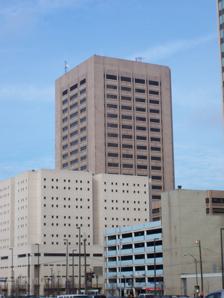
Building: Justice Center Complex
Country: United States of America
Year built: 1976
Building complex in Cleveland, Ohio Justice Complex Center Courts Tower (rear) and Jail II (left foreground) General information Type Government office building Architectural style Brutalist Location 1200 Ontario Street, Cleveland , Ohio , U.S. Address 1200 Ontario Street (Courts Tower); 1300 Ontario Street (Police); 1215 West 3rd Street (Corrections Center) Coordinates 41°30′06″N 81°41′49″W / 41.501664°N 81.696828°W / 41.501664; -81.696828 Construction started 1972 Completed 1976 (Courts Tower, Corrections Center, Police Headquarters); 1995 (Jail II) Height Roof 128.1 m (420 ft) (Court Towers) Technical details Floor count 25 (Courts Tower); 11 (Jail II); 10 (Corrections Center); 9 (Police Headquarters) Design and construction Architect(s) Prindle, Patrick and Associates (Court Towers and Correction Center [Jail I]); Richard L. Bowen and Associates (Cleveland Police Headquarters); Robert P. Madison International (Jail II) The Justice Center Complex is a building complex located in the Civic Center District in Cleveland , Ohio , in the United States. The complex consists of the Cleveland Police Headquarters Building, the Cuyahoga County and Cleveland Municipal Courts Tower, and the Correction Center (Jail I), and Jail II. It occupies a city block bounded by Lakeside Avenue, Ontario Street, West 3rd Street, and St. Clair Avenue. The Lakeside Avenue entrance faces the Cuyahoga County Court House , erected in 1912. Description When the Justice Center was proposed in 1969, then-Mayor Carl B. Stokes did not want to be part of the Justice Center project. At the time, the Cleveland Police were at an older headquarters on East 22nd Street. In 1971, voters elected Mayor Ralph Perk , who accepted the police department recommendation to move to the proposed Justice Center. The original cost for the Justice Center was set at $60 million, but infighting between Cuyahoga County and City of Cleveland officials escalated the cost to $128 million. On October 20, 1972, ground was broken for the Justice Center. Construction was complete in 1976. The Courts Tower component, 26 stories high, was designed by Prindle, Patrick and Associates . Jail I was built in 1976, when the rest of the construction of the complex was completed. It had 956 beds, arranged in pods of 23, and each pod was designed to take extensive advantage of natural light. The Courts Tower has been criticized by Steven Litt in The Plain Dealer as menacing, cold, and distracting. In 1995, the Robert P. Madison International-designed, $68 million Jail II was erected on the southern corner of the block. A suburban location was considered for the facility, but county officials found it was cheaper to demolish two older structures next to the Justice Center. Jail II added 480 beds. Determined to avoid cost overruns on the structure, Jail II was left without stone cladding—which made it clash with the three buildings beside it. Jail II was harshly criticized by Steven Litt in The Plain Dealer as "straight out of 1984 " and for clashing with historic structures in the nearby Warehouse District . A four-story atrium exists in the center of the block, and serves as the secure public entry to the complex. The atrium helps resolve ground-level changes at the site, and connects the Courts Tower, Police Headquarters, and Correction Center (Jail I) structures internally.  The north, south, and east walls of the atrium are glass curtain walls. An enclosed, elevated walkway connects Jail I and Jail II, while an enclosed walkway connects Cleveland Police Headquarters with Jail II. The entire complex contains about 2,300,000 square feet (210,000 m 2 ) of interior space. The bases of both the Cleveland Police Headquarters and the Correction Center are deeply recessed with a regular spacing of bays and perimeter columns.  Bronze tinted glass enhances the play of shadow upon the surface of the structures. Cleveland Police Headquarters and the atrium are set much further back from Ontario Street than the Courts Tower. An open paved plaza occupies this space. Located at the northwestern end of this plaza is the Isamu Noguchi sculpture, Portal , donated by the Gund Foundation in 1977.  The $100,000, 36-foot (11 m) high sculpture was cast by the Patterson-Leitch Company of Cleveland.  It is one of Isamu Noguchi 's famous sculptures, and the most recognizable symbol of the Justice Center. One Cleveland art critic said Portal looked like "justice going down the drain". But artist John Clague highly praised it, and sculptor Clement Meadmore says it is Noguchi's best work. Renovations The granite veneer of the Courts Tower, Police Headquarters, and Corrections Center underwent a $3.2 million refurbishment in 1995. A $13 million renovation of the Corrections Center and Jail II was completed in 1999. The renovations increased the capacity of Jail I to 1,749 beds. Future of the Justice Complex In 2013, Cuyahoga County officials commissioned a study from Osborn Engineering to assess the condition of the Justice Center Complex.  The report, issued in spring 2014, found that the Justice Center Complex was in significant disrepair. The study cited significant architectural and construction issues which have affected the longevity of the three original structures, and Cuyahoga County Public Works Director Michael Dever said the electrical system, plumbing, elevators, and HVAC system all need replacing. The structures also have little capacity for modern communications and computer systems (such as broadband telecommunications), and currently systems are installed in insecure or temporary fashions. The buildings were not constructed to accommodate Wi-Fi or mobile phones , neither of which can be accommodated in many parts of the complex. The cost of renovation was pegged at a minimum of $300 million. The Osborn Engineering report estimated the cost of new construction at $429 million, which involved demolishing the Cleveland police headquarters and the Courts Tower and constructing one or two new buildings in their place. County officials came to the preliminary conclusion that the Justice Complex should be demolished, and a new "justice center" erected elsewhere in downtown Cleveland. Cuyahoga County Council member Michael Gallagher told The Plain Dealer newspaper that advances in corrections design made the existing Corrections Center/Jail I significantly outdated. He also claimed that renovations could not correct the design and other deficiencies of the buildings. But county officials emphasized that no alternative site had been identified, and no budget proposals or even preliminary architectural discussions had occurred. In popular culture The Justice Center Complex plays an important role in the third season of the podcast Serial . The season opens with a general description of day-to-day lives inside the complex and then focuses on specific felony cases being handled and occasionally tried in the building. Several of the audio recordings take place inside the complex and feature the host, Sarah Koenig , discussing and interviewing those involved in the cases. The Complex is seen in several shots in Captain America: The Winter Soldier (2014) when Nick Fury is trying to avoid the H.Y.D.R.A. agents. The distinctive black steel tube-like public art on the courthouse plaza outside the main entrance cannot be mistaken for any other building in the world. In addition, the courts tower is view-able when Bucky Barnes is attempting to assassinate Black Widow and Cap. A courtroom set for the 2020 Hulu miniseries Little Fires Everywhere , involving a Cuyahoga County court battle, recreates the slatted wooden walls of Justice Center courtrooms. See also List of tallest buildings in Cleveland References